AMES Type 82

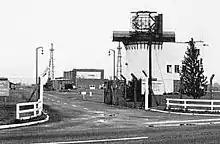
Type 82 at RAF Lindholme

The AMES Type 82, also widely known by its rainbow codename Orange Yeoman, was an S-band 3D radar built by the Marconi Company and used by the Royal Air Force (RAF), initially for tactical control and later for air traffic control (ATC).